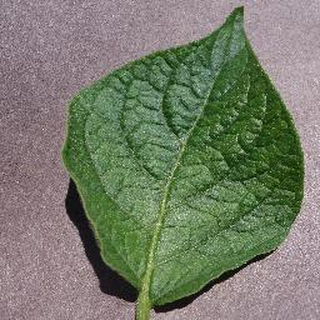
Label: healthy_potato